UNT Dallas station

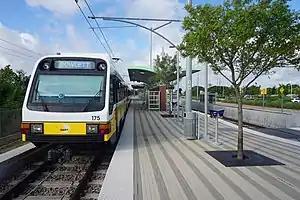

UNT Dallas station is a DART light rail station in Dallas, Texas. It is located on the University of North Texas at Dallas campus at 7300 University Hills Road, and serves as the southern terminus of the . It was constructed as part of the Southern Oak Cliff extension, and opened on October 24, 2016 along with the Camp Wisdom station. DART has hoped that this extension will help spur development south of Ledbetter along the new corridor to UNT Dallas. Bus access, kiss & ride access, general parking, and handicap parking will be provided at both stations of this new extension.